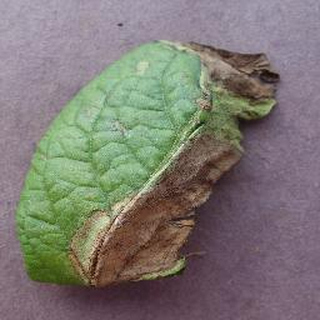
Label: potato_late_blight